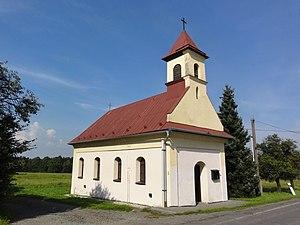
Kaňovice est une commune du district de Frýdek-Místek, dans la région de Moravie-Silésie, en République tchèque. Sa population s'élevait à 317m habitants en 2018.